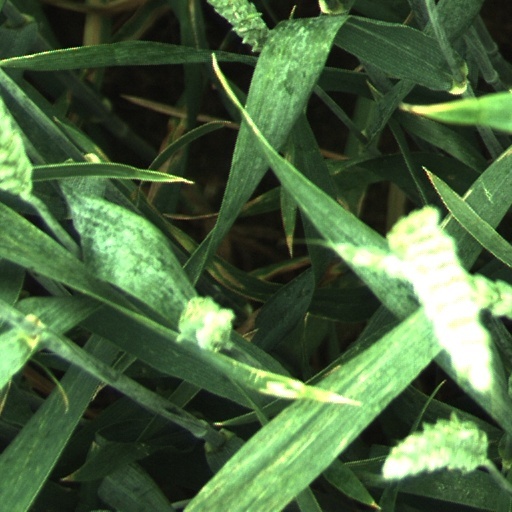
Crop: wheat